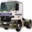
Label: truck